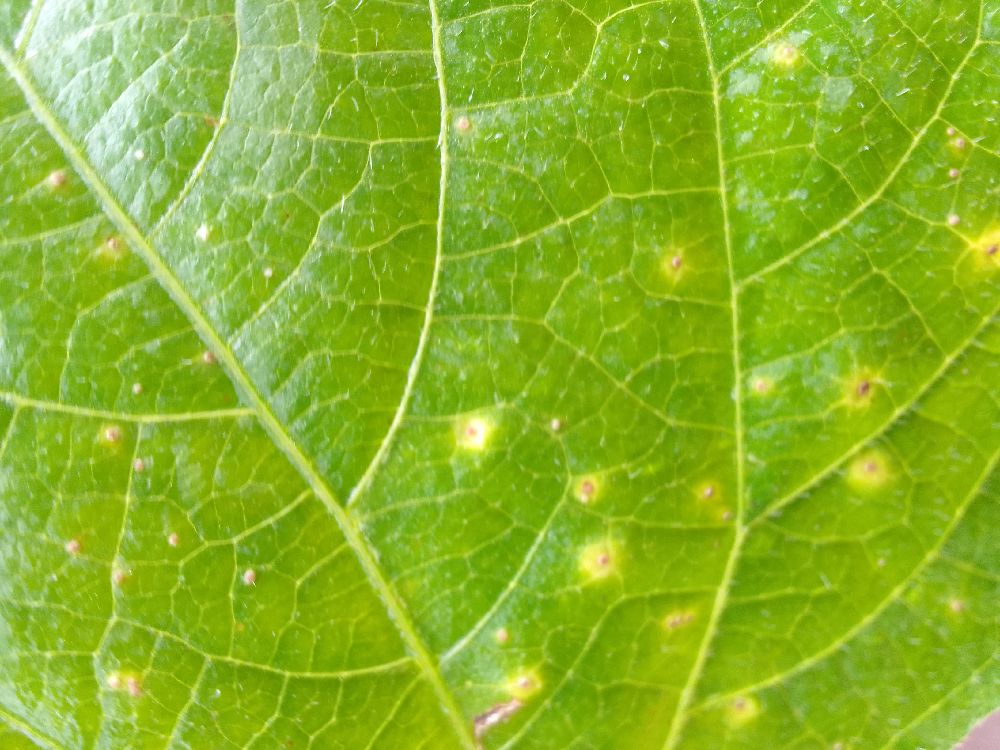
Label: rust